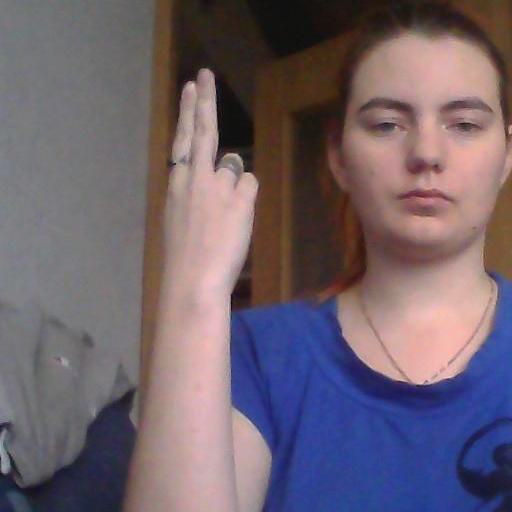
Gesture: two_up_inverted